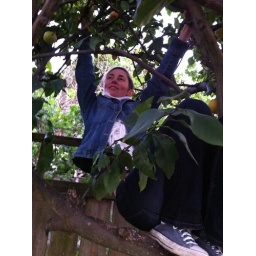
Derek &amp;amp; Birgit's Meyer lemon tree in Potrero Hill.